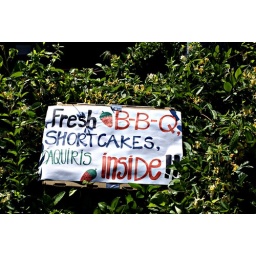
Pungo Strawberry Festival 2008, Virginia Beach, Virginia -- A sign in some bushes on the side of the road